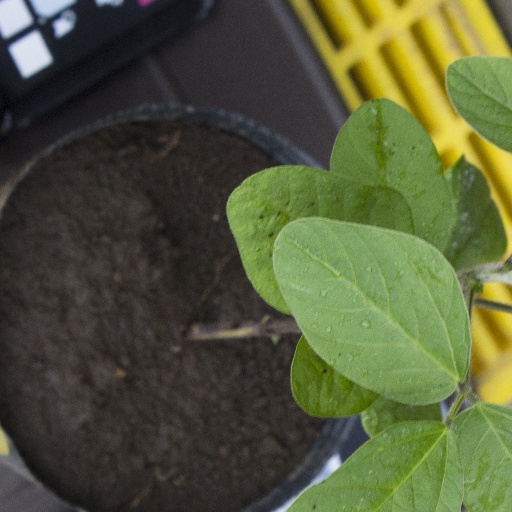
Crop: soybean